Boring bar

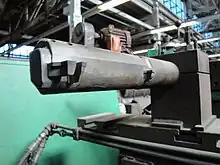
A part's-eye view of a boring bar. It enters into an existing hole (drilled or cored), and the single-point cutters cut a cylindrical toolpath that is extremely accurate, being defined by the spindle's rotation and the linear motion of the Z-axis slide. In this case, the tool bits are of the brazed carbide type.

A boring bar is a tool used in metalworking and woodworking. Boring is a technique used in many aspects of building. Woodworkers have used boring as a form of drilling for centuries. In woodworking, the boring tool is static in size and used to form circular plunge cuts. In metalworking, boring is slightly different in that the hole that results need not be circular. In metal boring the tool can be plunged and dragged on the X or Y axes to create a slot or asymmetrical hole or channel, or it may be moved only in an up-and-down motion (on the Z axis) to create a perfect circular hole.